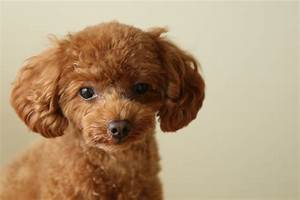
Label: dog